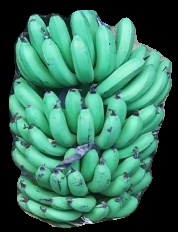
Variety: pachbale
Grade: grade1